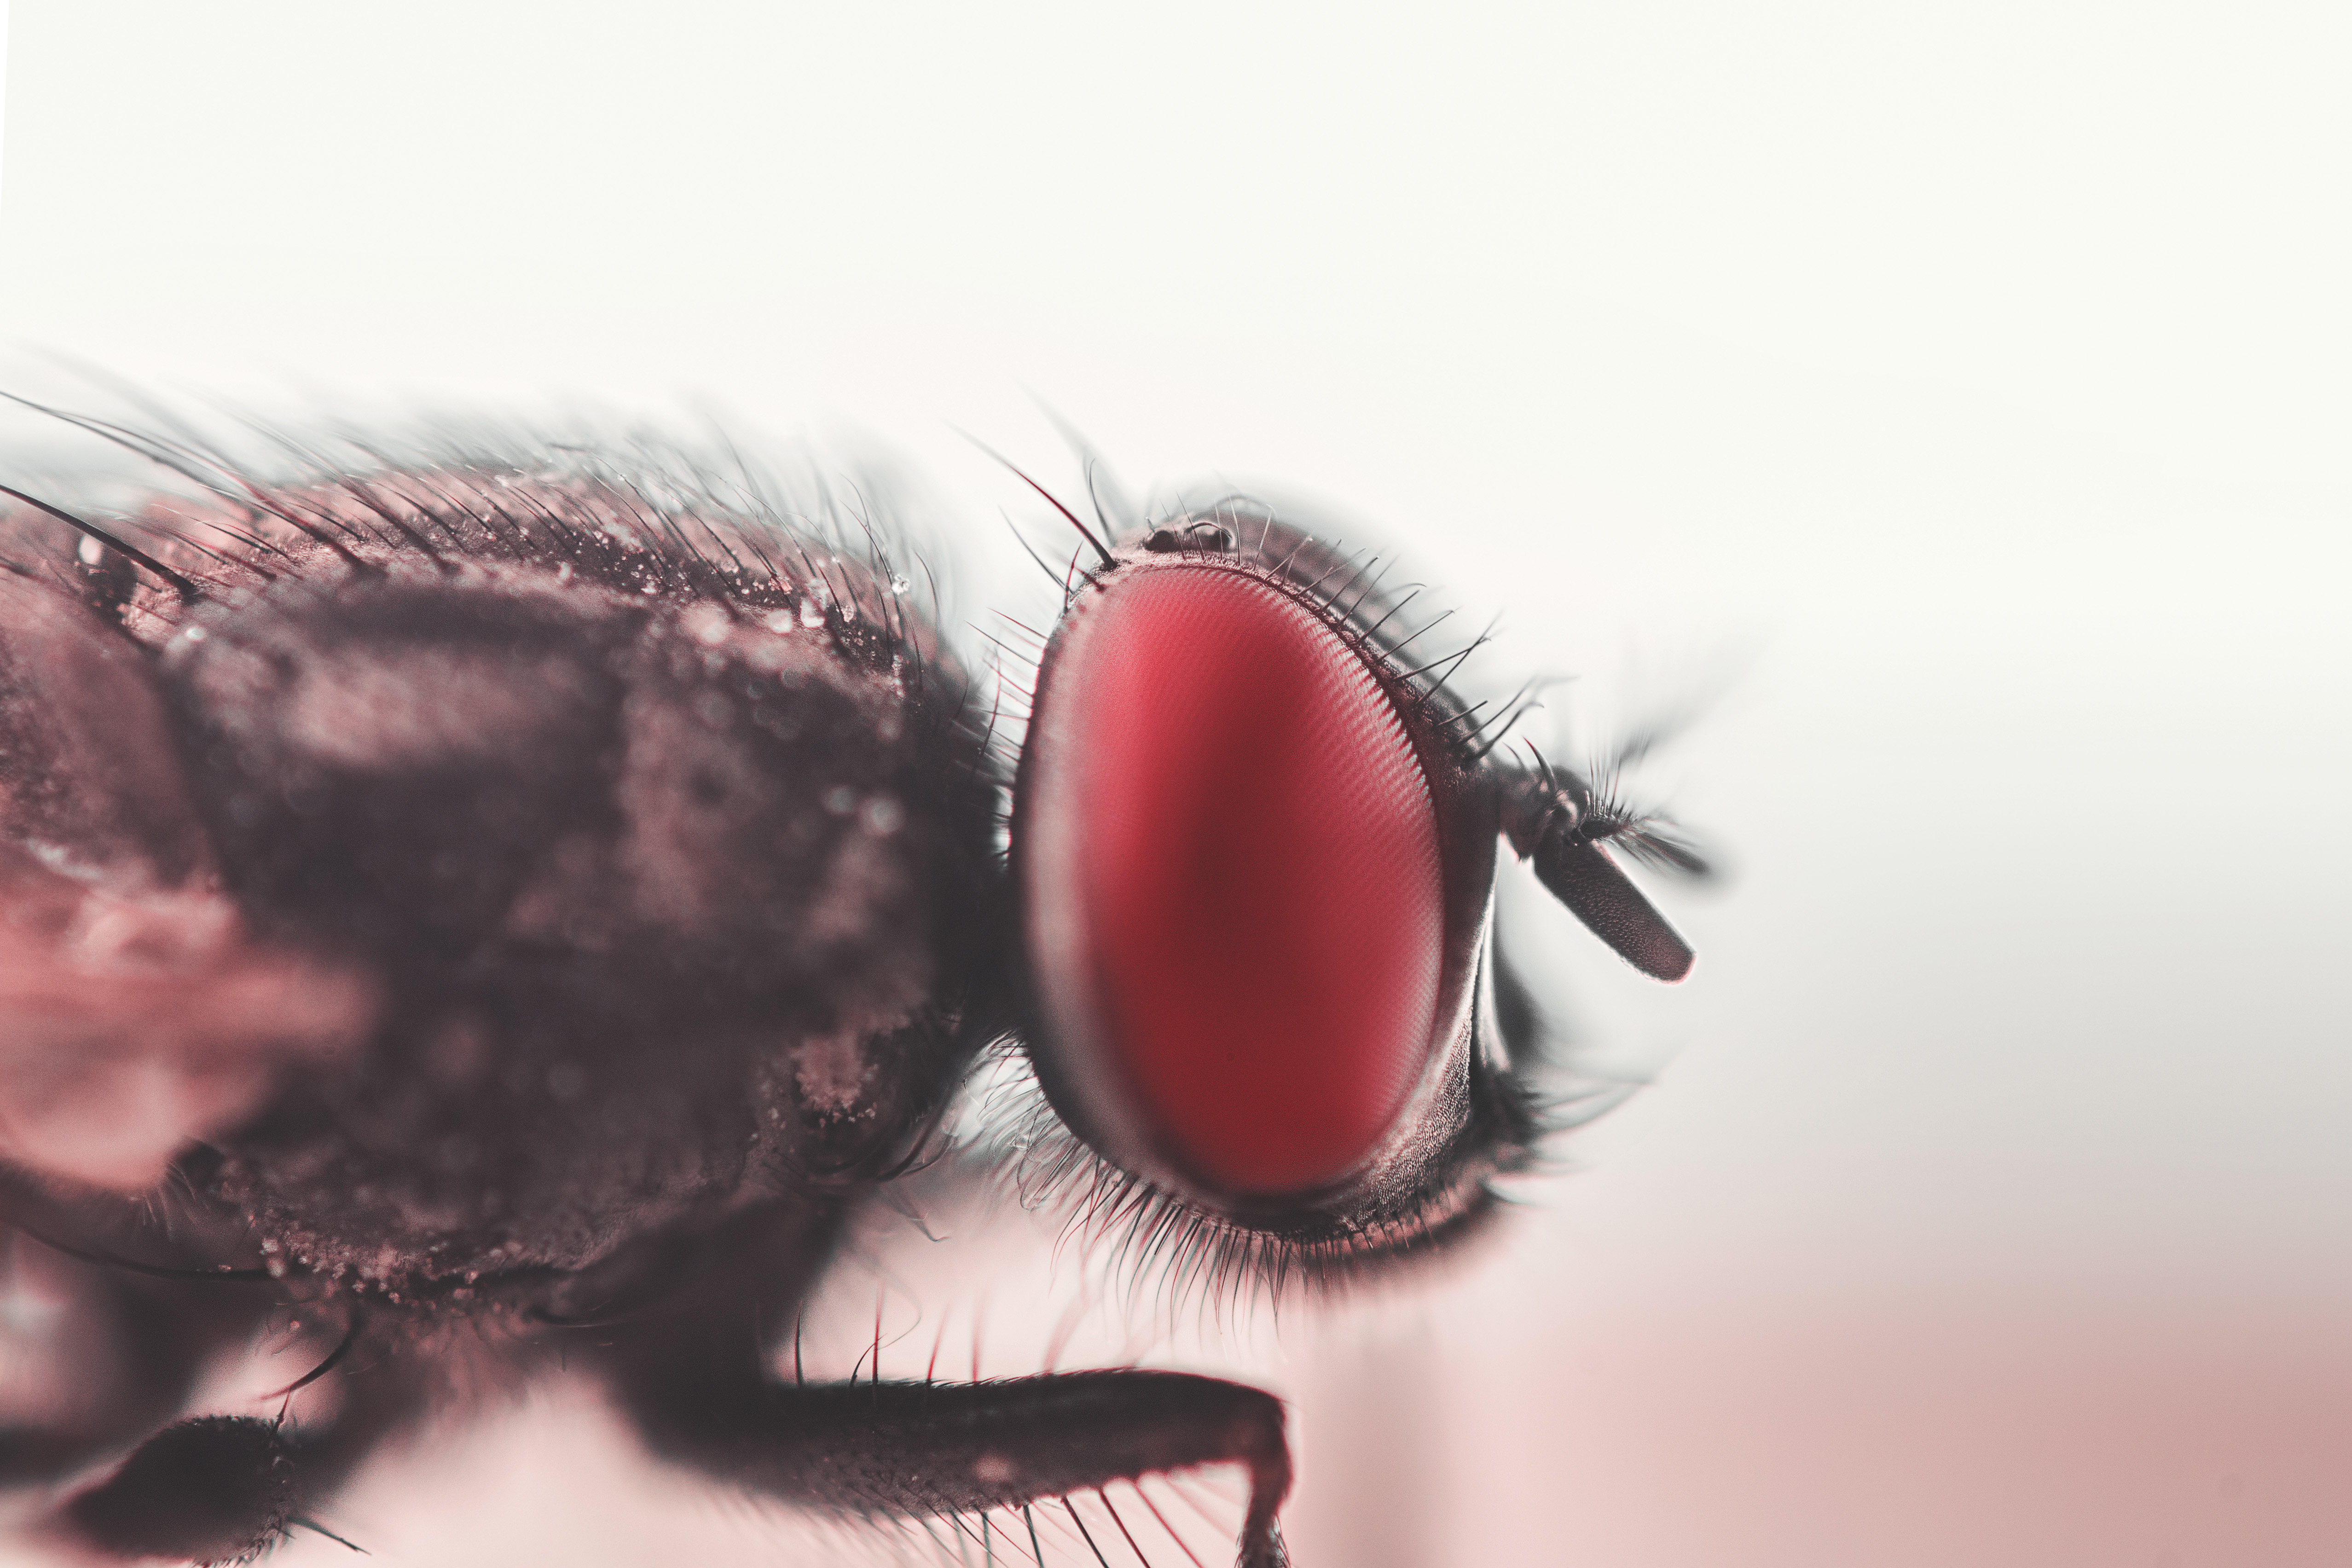
house fly, insect, Drosophila melanogaster, pest, macro photography, stable fly, fly, close up, tachinidae, eye, head, blowflies, nose, invertebrate, organ, organism, snout, photography, stock photography, drosophila, beetle, arthropod, parasite